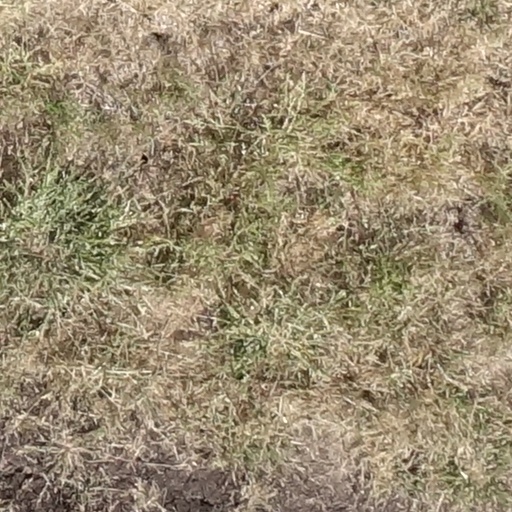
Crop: sorghum